Athena Farrokhzad

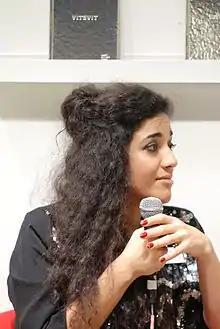
Athena Farrokhzad (2013)

Athena Farrokhzad (born 23 August 1983) is an Iranian-Swedish poet, playwright, translator and literary critic.